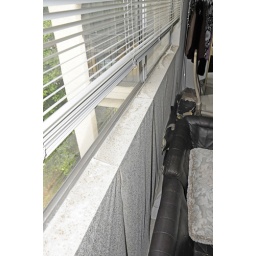
spare room wall paper falling down and things jammed up against wall